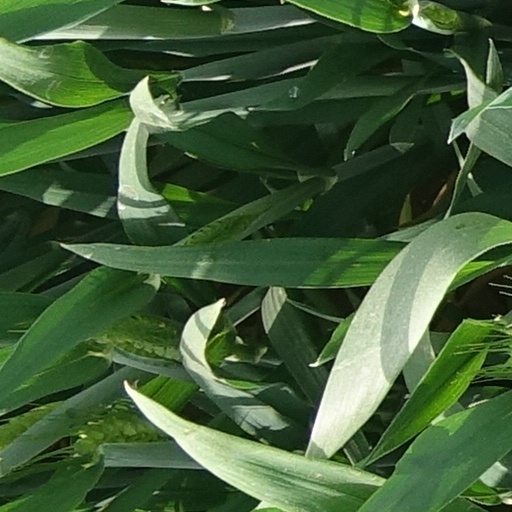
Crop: wheat